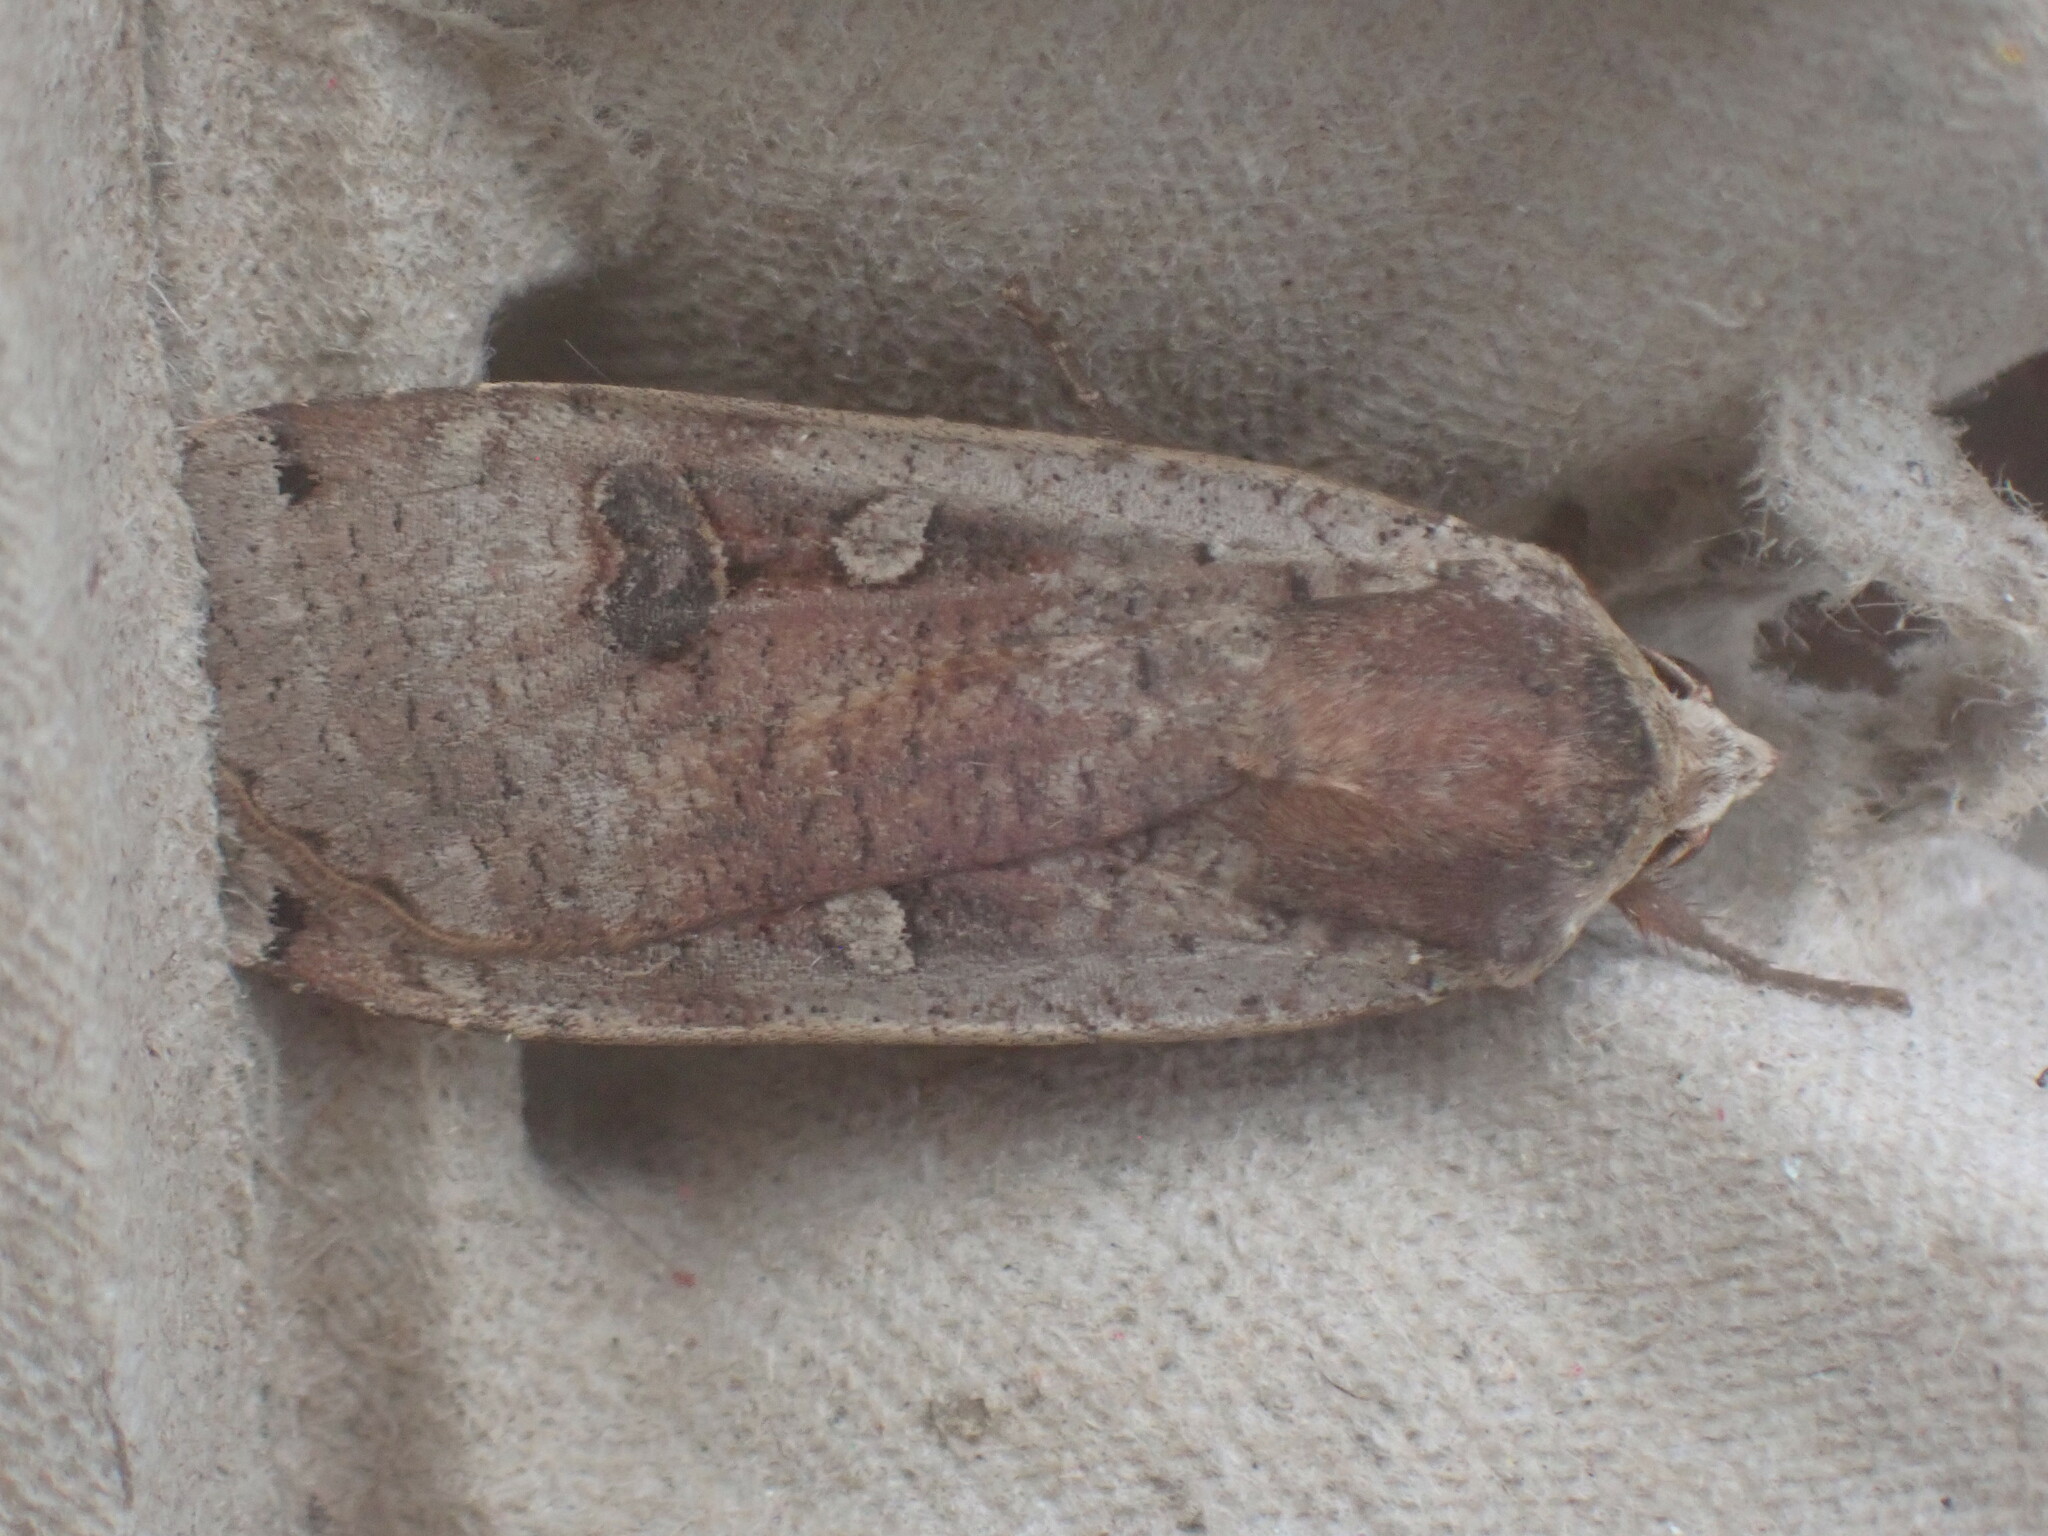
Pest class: cutworms